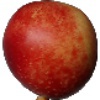
Label: nectarine